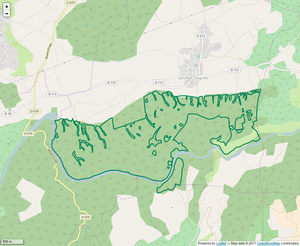
Périmètre de la RNR des Gorges du Gardon.
La réserve naturelle régionale des gorges du Gardon est une réserve naturelle régionale située en Occitanie. Classée en 2007, elle occupe une surface de 491,34 hectares et protège une partie des gorges du Gardon. Elle est gérée par le Conservatoire d'espaces naturels Occitanie et la mairie de Sanilhac-Sagriès.